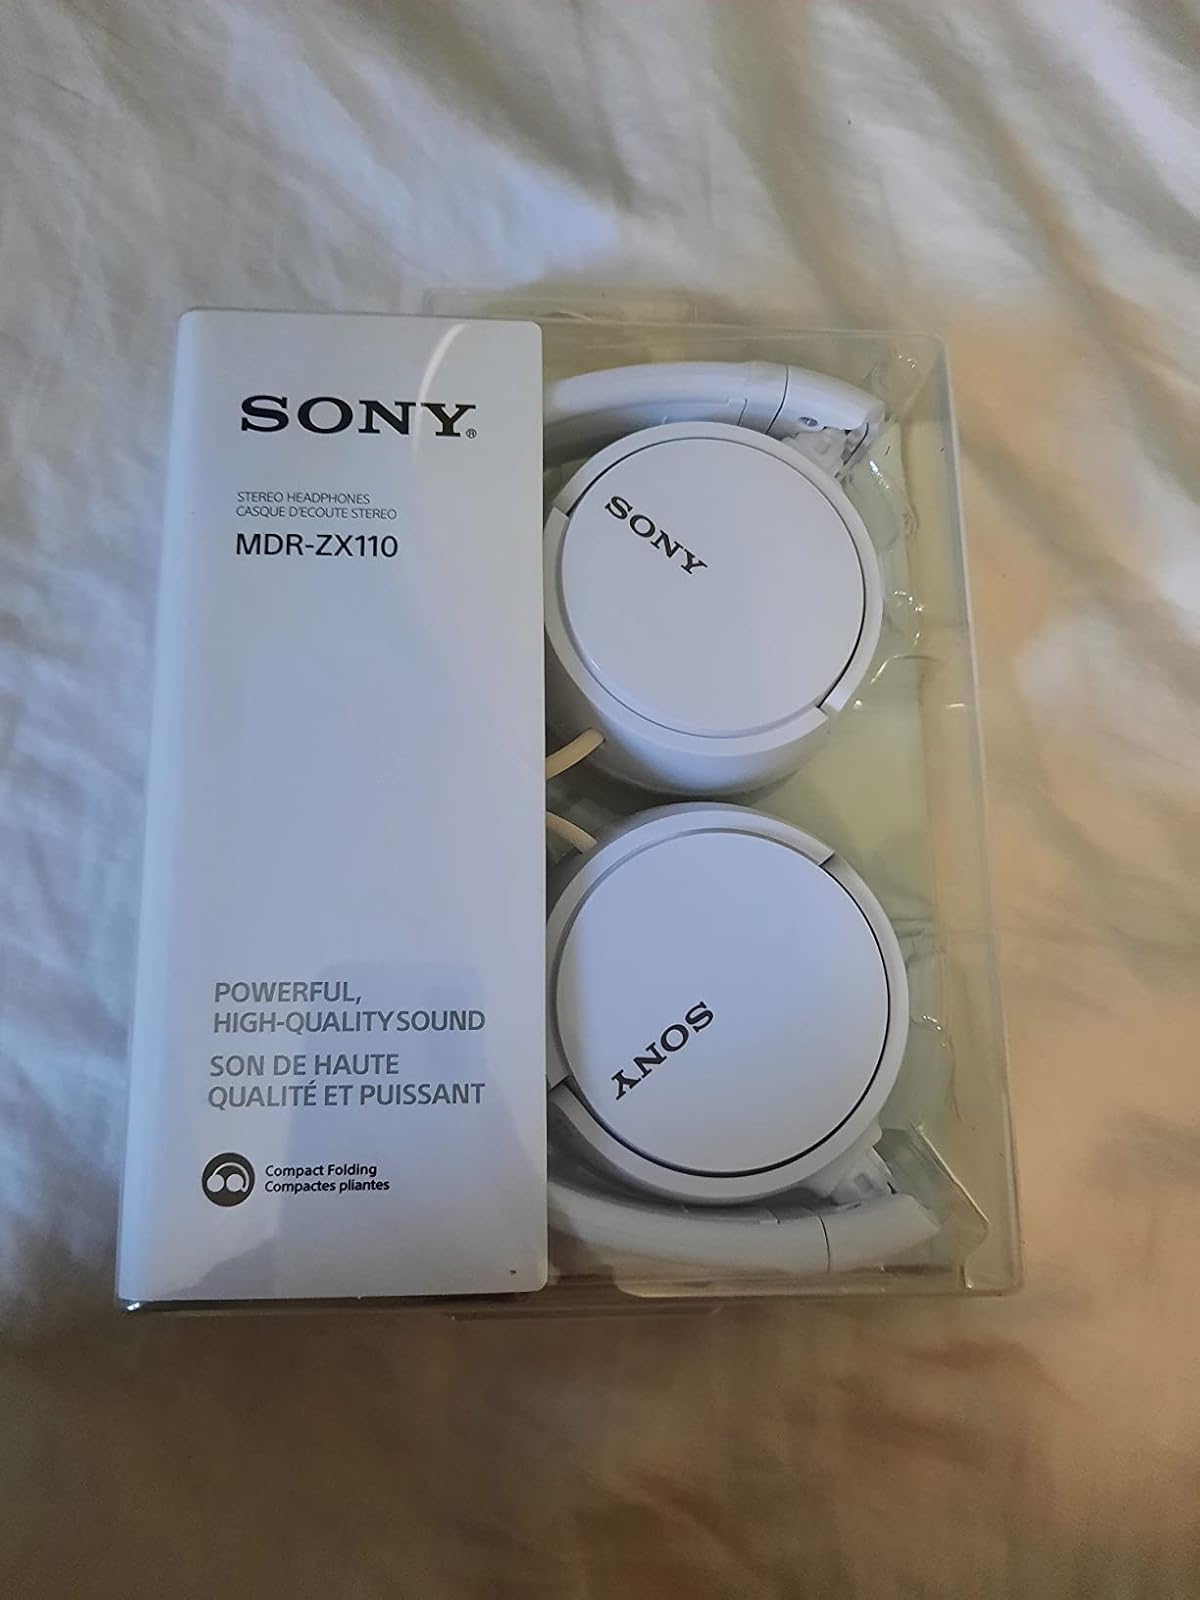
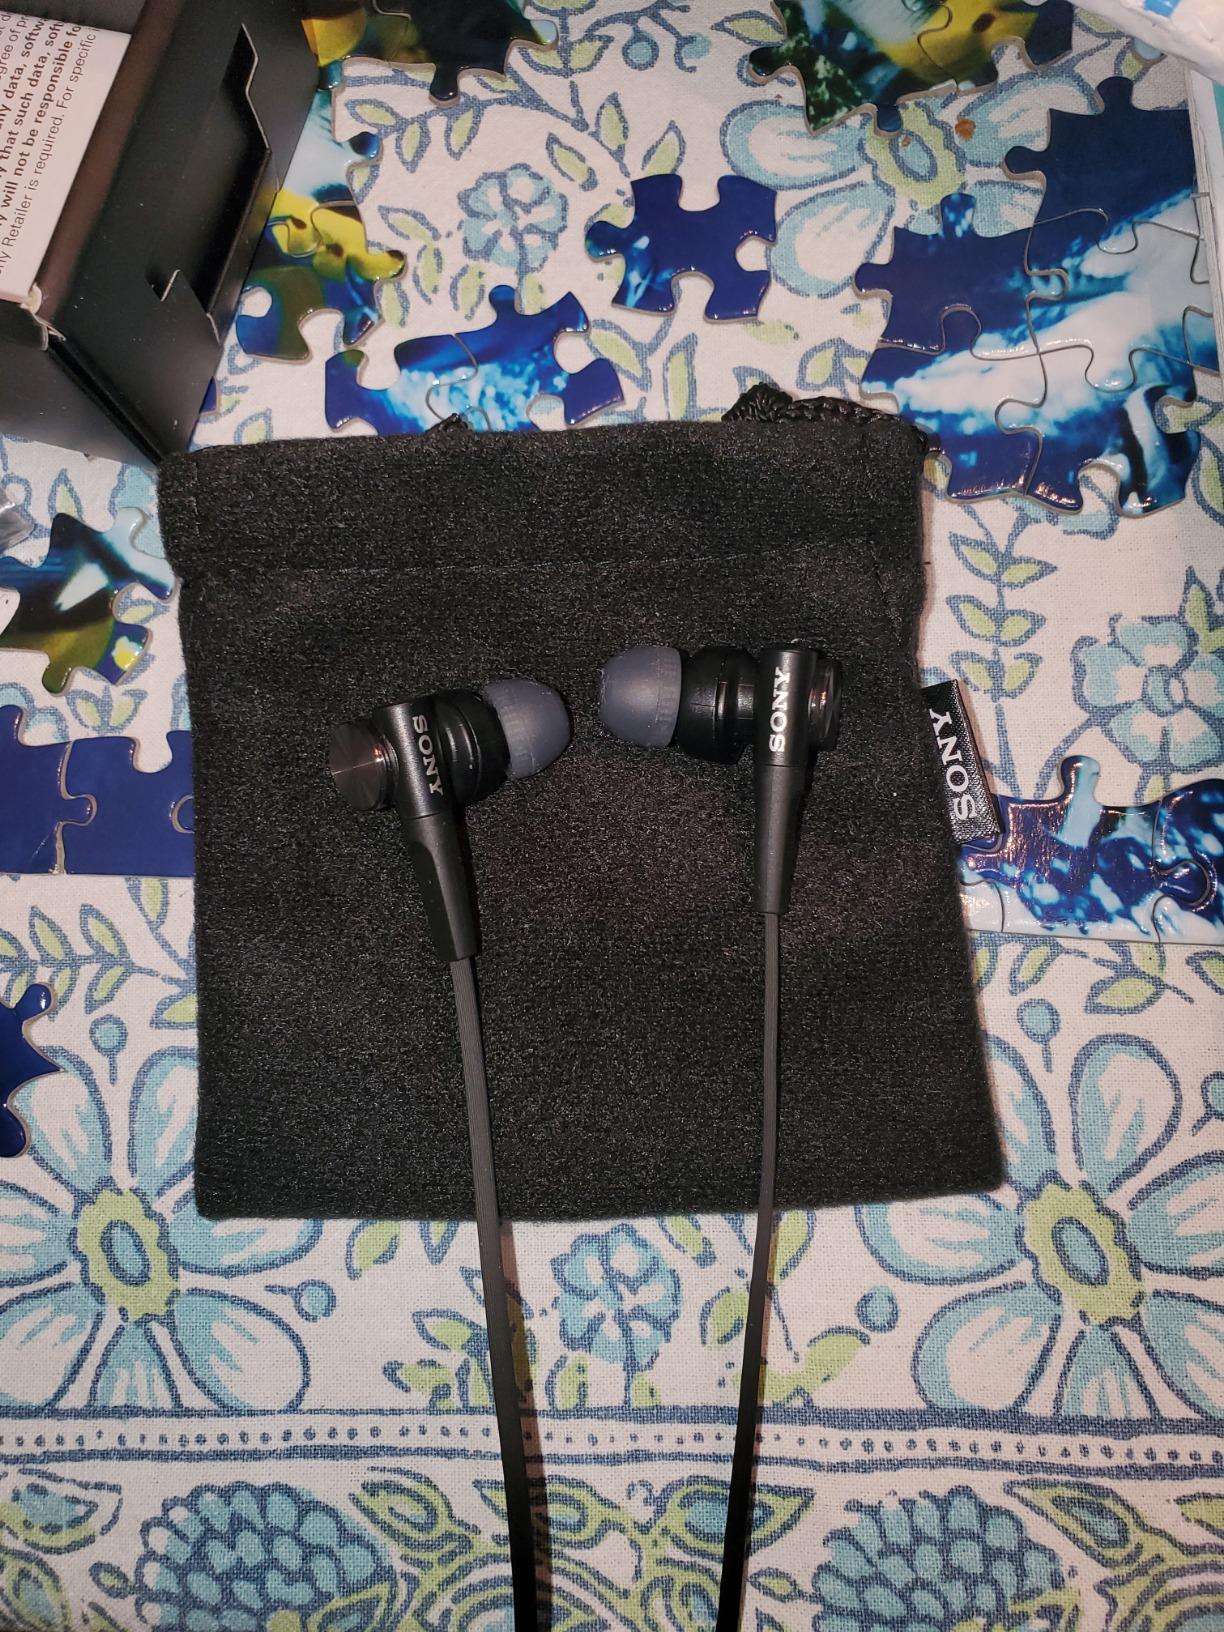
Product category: headphones
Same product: no